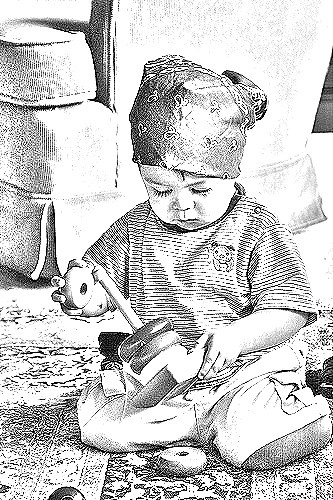
Portrait style: Sketch Portrait